Mir Qasim

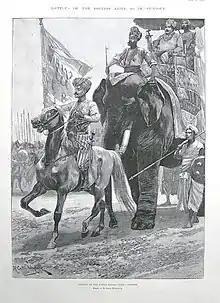
The Nawab's arrival before Clive's position.

Upon ascending the throne, Mir Qasim rewarded the East India Company with lavish gifts.He also granted it the right to collect revenue of the districts of Burdwan,Midnapore and Chittagong. However, Qasim soon ran into disputes with the Company over trade issues, as they objected to Qasim's attempt to levy import and export tariffs on their goods. In particular, they objected to a 9% duty imposed of all foreign traders. The relationship between Qasim and the company slowly deteriorated, and he shifted his capital from Murshidabad to Munger in present-day Bihar where he raised an army, financing his new troops by streamlining tax collection.